Hurricane Gamma

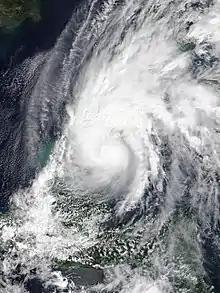
Gamma making landfall on the Yucatán Peninsula at peak intensity on October 3

Hurricane Gamma was a tropical cyclone that brought heavy rains, flooding, and landslides to the Yucatán Peninsula in early October 2020. The twenty-fifth depression, twenty-fourth named storm and ninth hurricane of the extremely active 2020 Atlantic hurricane season, Gamma developed from a vigorous tropical wave that had been monitored as it was entering the Eastern Caribbean on September 29. The wave moved westward and slowed down as it moved into the Western Caribbean, where it began to interact with a dissipating cold front. A low formed within the disturbance on October 1 and the next day, it organized into a tropical depression. It further organized into Tropical Storm Gamma early the next day. It continued to intensify and made landfall as a minimal hurricane near Tulum, Mexico, on October 3. It weakened over land before reemerging in the Gulf of Mexico. Gamma then briefly restrengthened some before being blasted by high amounts of wind shear, causing it to weaken again. It made a second landfall as a tropical depression in Nichili, Mexico on October 6 before dissipating as it was absorbed by the approaching Hurricane Delta.